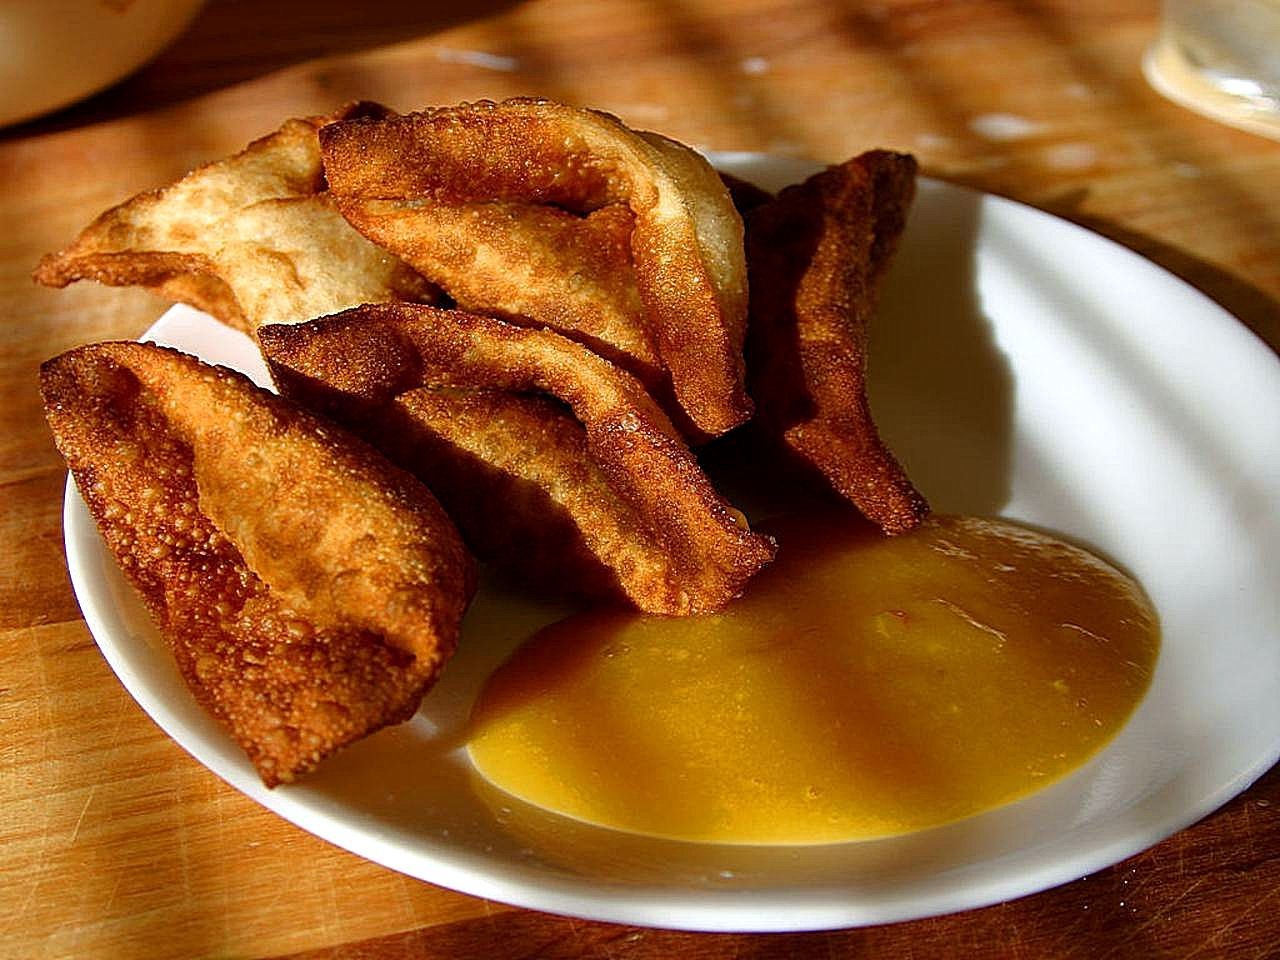
dish, meal, food, produce, drink, breakfast, cuisine, sauce, mango, thai, dipping, french fries, junk food, snack food, fried food, wontons